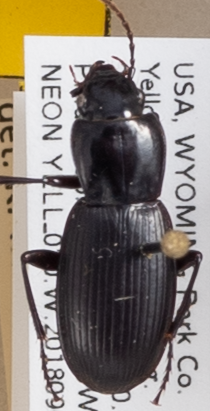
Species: Pterostichus protractus
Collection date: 2018-09-06
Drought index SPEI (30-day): -0.262
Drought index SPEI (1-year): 1.28
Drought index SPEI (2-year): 0.922